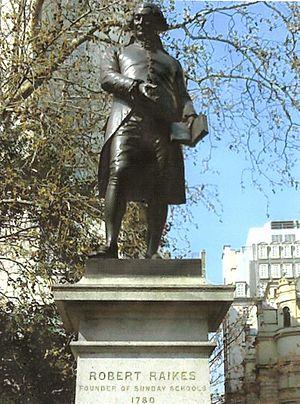
L’École du dimanche ou parfois École biblique aujourd'hui est une institution protestante ou évangélique d'enseignement de la bible aux enfants.